Dean Smith (pilot)

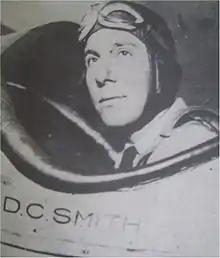
Dean Smith, airmail pilot in 1922

Smith enlisted in the aviation Section of the United States Signal Corps in July 1917, several months before his eighteenth birthday. Soon after he enlisted, he was promoted to master signal electrician, the highest non-commissioned rank of the US Army Signal Corps. During this time, he was the youngest enlist to serve in the capacity. In this position he was able to promote himself to be a cadet in Ground